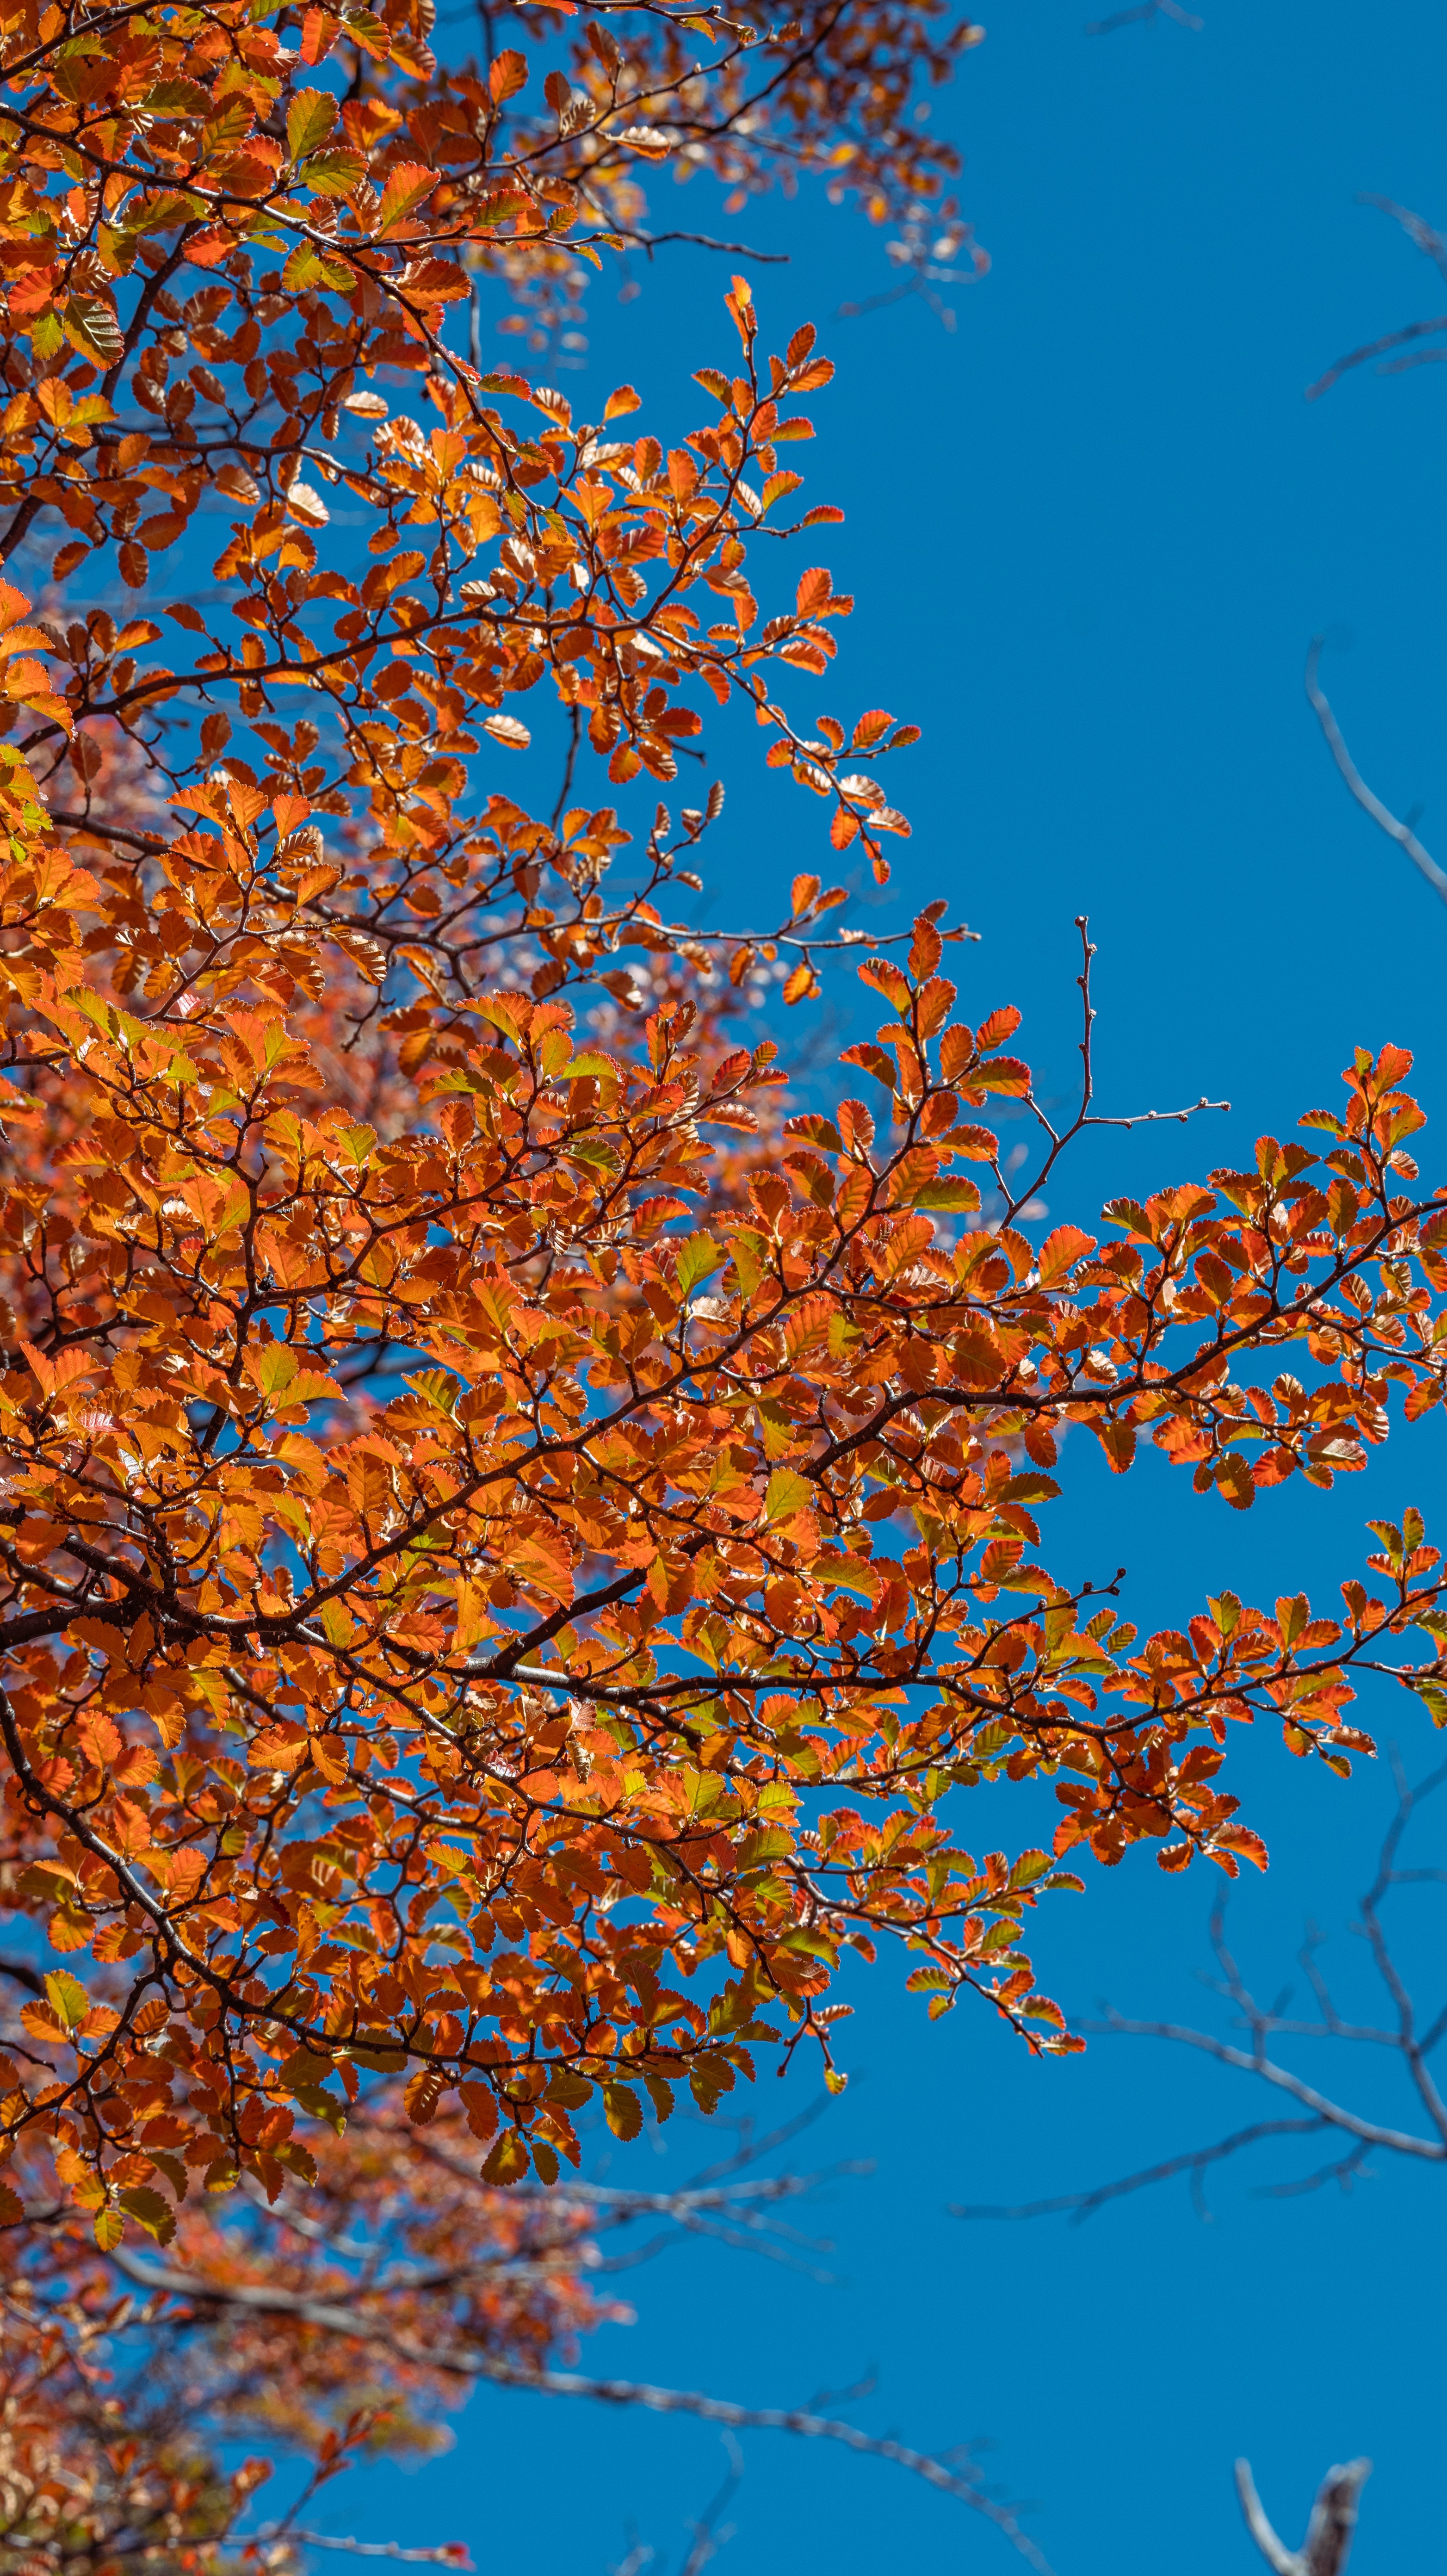
natural, branch, twig, deciduous, woody plant, People in nature, flowering plant, Tints and shades, electric blue, tree, temperate broadleaf and mixed forest, natural landscape, sky, autumn, plant stem